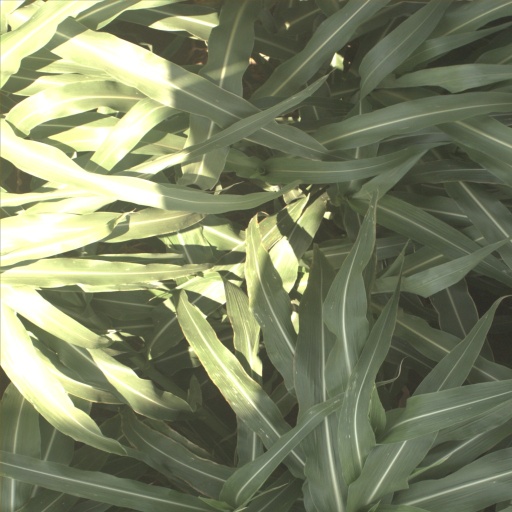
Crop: sorghum